Rhopalium

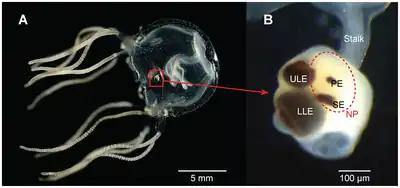
Figure: "Cubozoan visual system: The visual system of the cubozoan "Tripedalia cystophora" (A) comprises four sensory structures called rhopalia (B). Each rhopalium carries six eyes of four morphological types (lower lens eye LLE, upper lens eye ULE, pit eye PE and slit eye SE) and a light sensitive neuropil (NP, red broken line). The eyes are responsible for the image formation in the animal and the light sensitive neuropil is thought to be involved in diurnal activity".

Studies observing the genus "Aurelia" indicate that development of their rhopalial nervous system occurs in an organized, staged manner beginning in the strobila phase and results in bilaterally symmetrical organization of the organs and the stalk-like projections that connect them inwardly. Rhopalia uniformly manifest in multiples of four, regardless of their variations in morphology among the species that possess them. Each rhopalium is capped by a lithocyst, or statocyst, at the terminal end, which is known to sense gravitational change and orientation. On the oral side of the rhopalium near the lithocyst is a mass of sensory cells called the "pigment-cup ocellus", while on the aboral side, there is a “pigment-spot ocellus” just proximal to the lithocyst, formed by a patch of pigment cells. In tandem with a “touch plate” which is situated near the spot-ocellus, tilt and gravity during the jellies' movements pulls downward on the dense lithocyst, which bends the entire rhopalial body such that the cells of the touch plate are either distant from or making contact with the lithocyst hood; this physical mechanism is how the rhopalia deduct sensory information into gravity-sensate behavioral responses